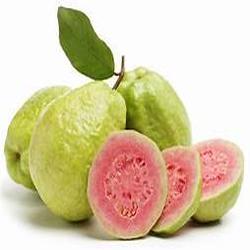
Label: Guava